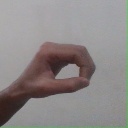
अक्षर: औ